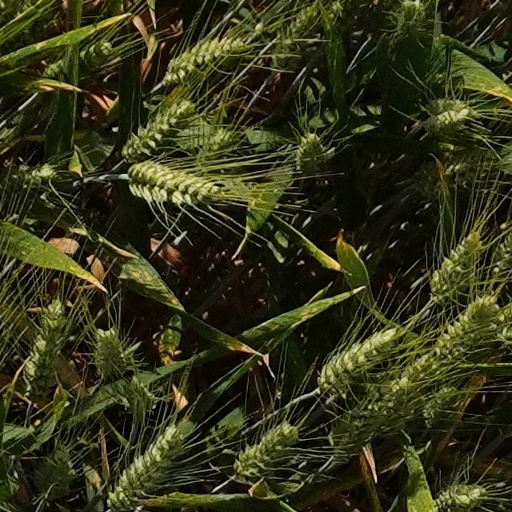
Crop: wheat